Bank Lombard Odier & Co

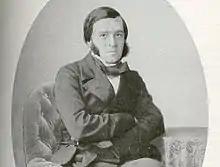
Édouard Hentsch (1829–1892)

In 1854, Édouard Hentsch (the grandson of Henri Hentsch) resumed managing of the bank Mathieu, Hentsch & Cie in Paris. He enjoyed a high-ranking career in finance, later becoming the president of the bank Comptoir national d'escompte de Paris, and then the Banque de l'Indochine, before founding the Swiss railways bank ("Banque des Chemins de fer suisses"). He died in 1892, bankrupted by the crash of the copper trade in 1889, which caused the bank Comptoir national d’escompte de Paris to struggle with increasingly high repayments on his personal fortune. Away from this turmoil, the bank Hentsch & Cie continued its operations in Geneva and was passed down the family for several generations. In the 1950s, under the management of Léonard Hentsch, the bank Hentsch & Cie became a pioneer in the distribution of investment funds in Switzerland.